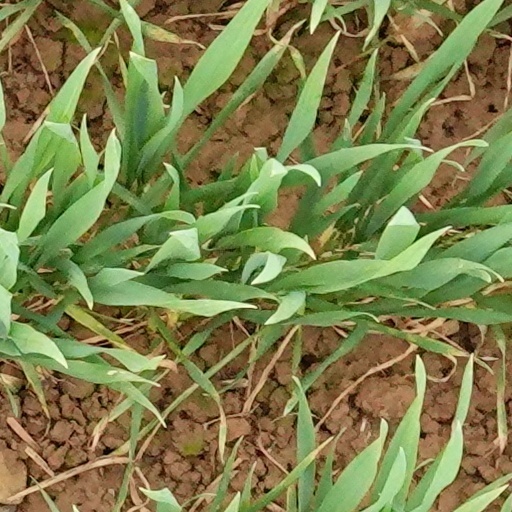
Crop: wheat